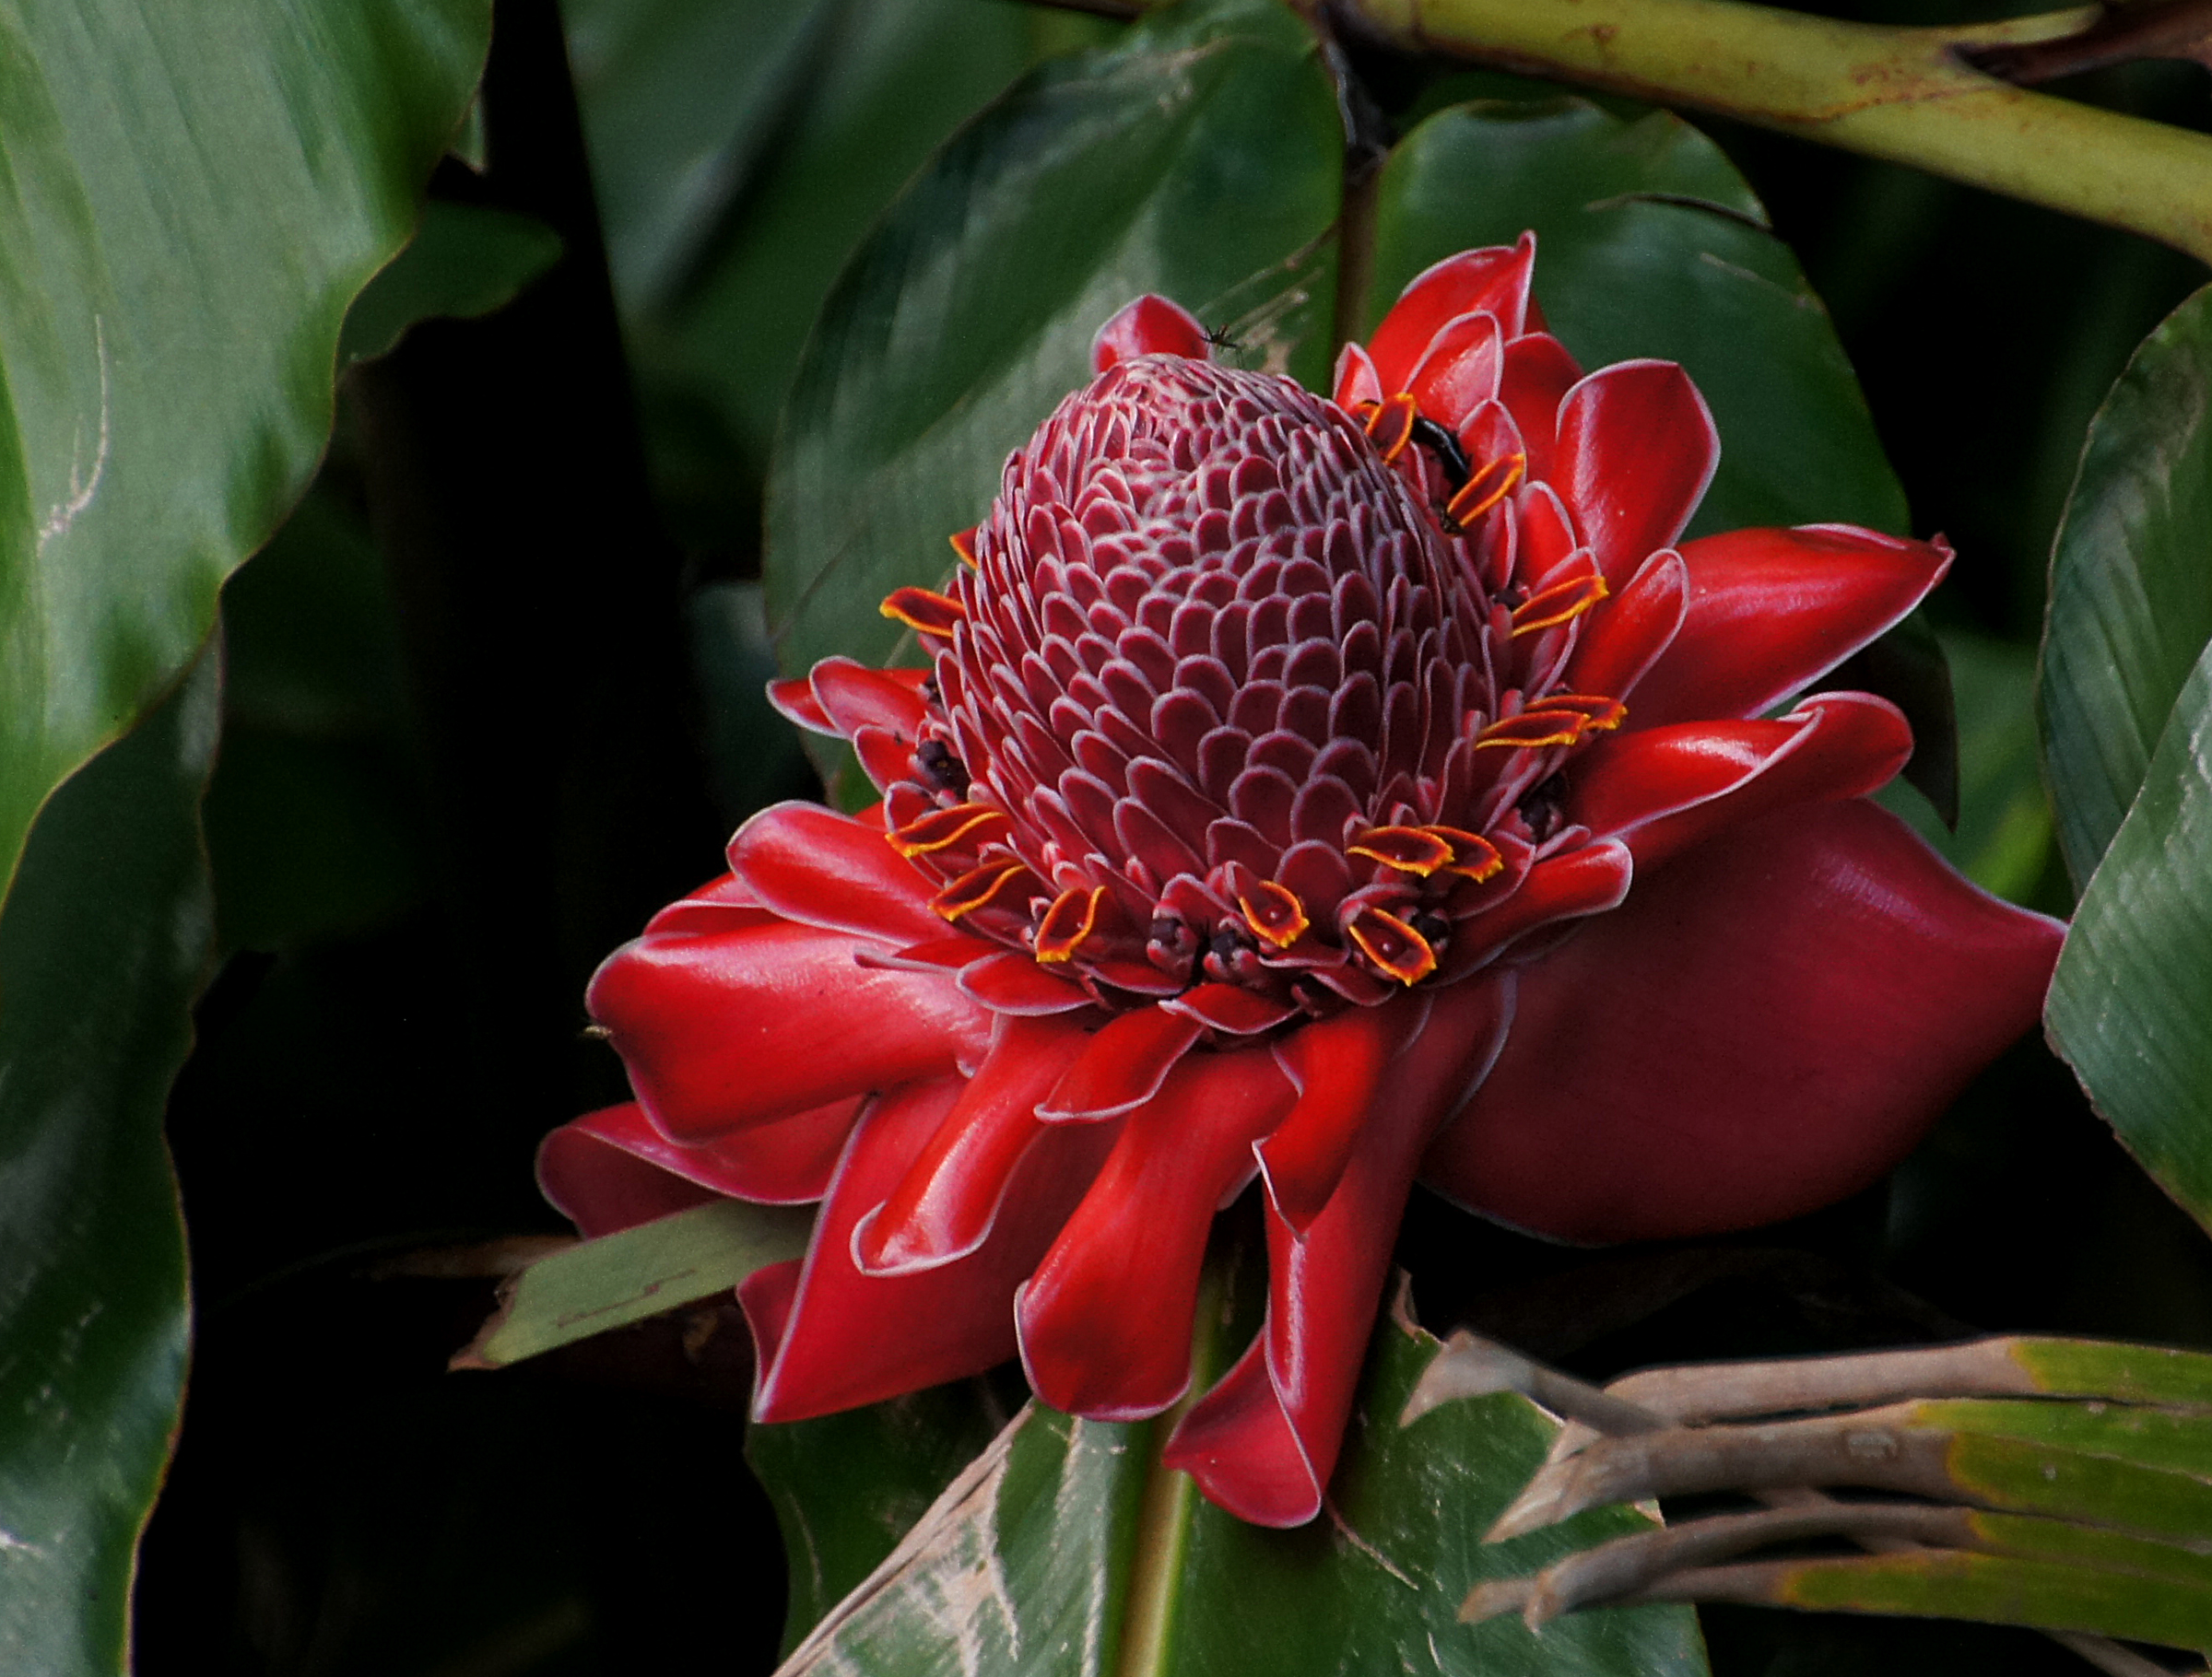
plant, flower, petal, red, produce, botany, flora, flowers, redflowers, sonyalpha, pacificisland, pacificislands, sonydslra580, redtorchgingerplant, tamron18270mmpzd, spicedcarp, nonyadishlaksa, macro photography, flowering plant, land plant, proteales